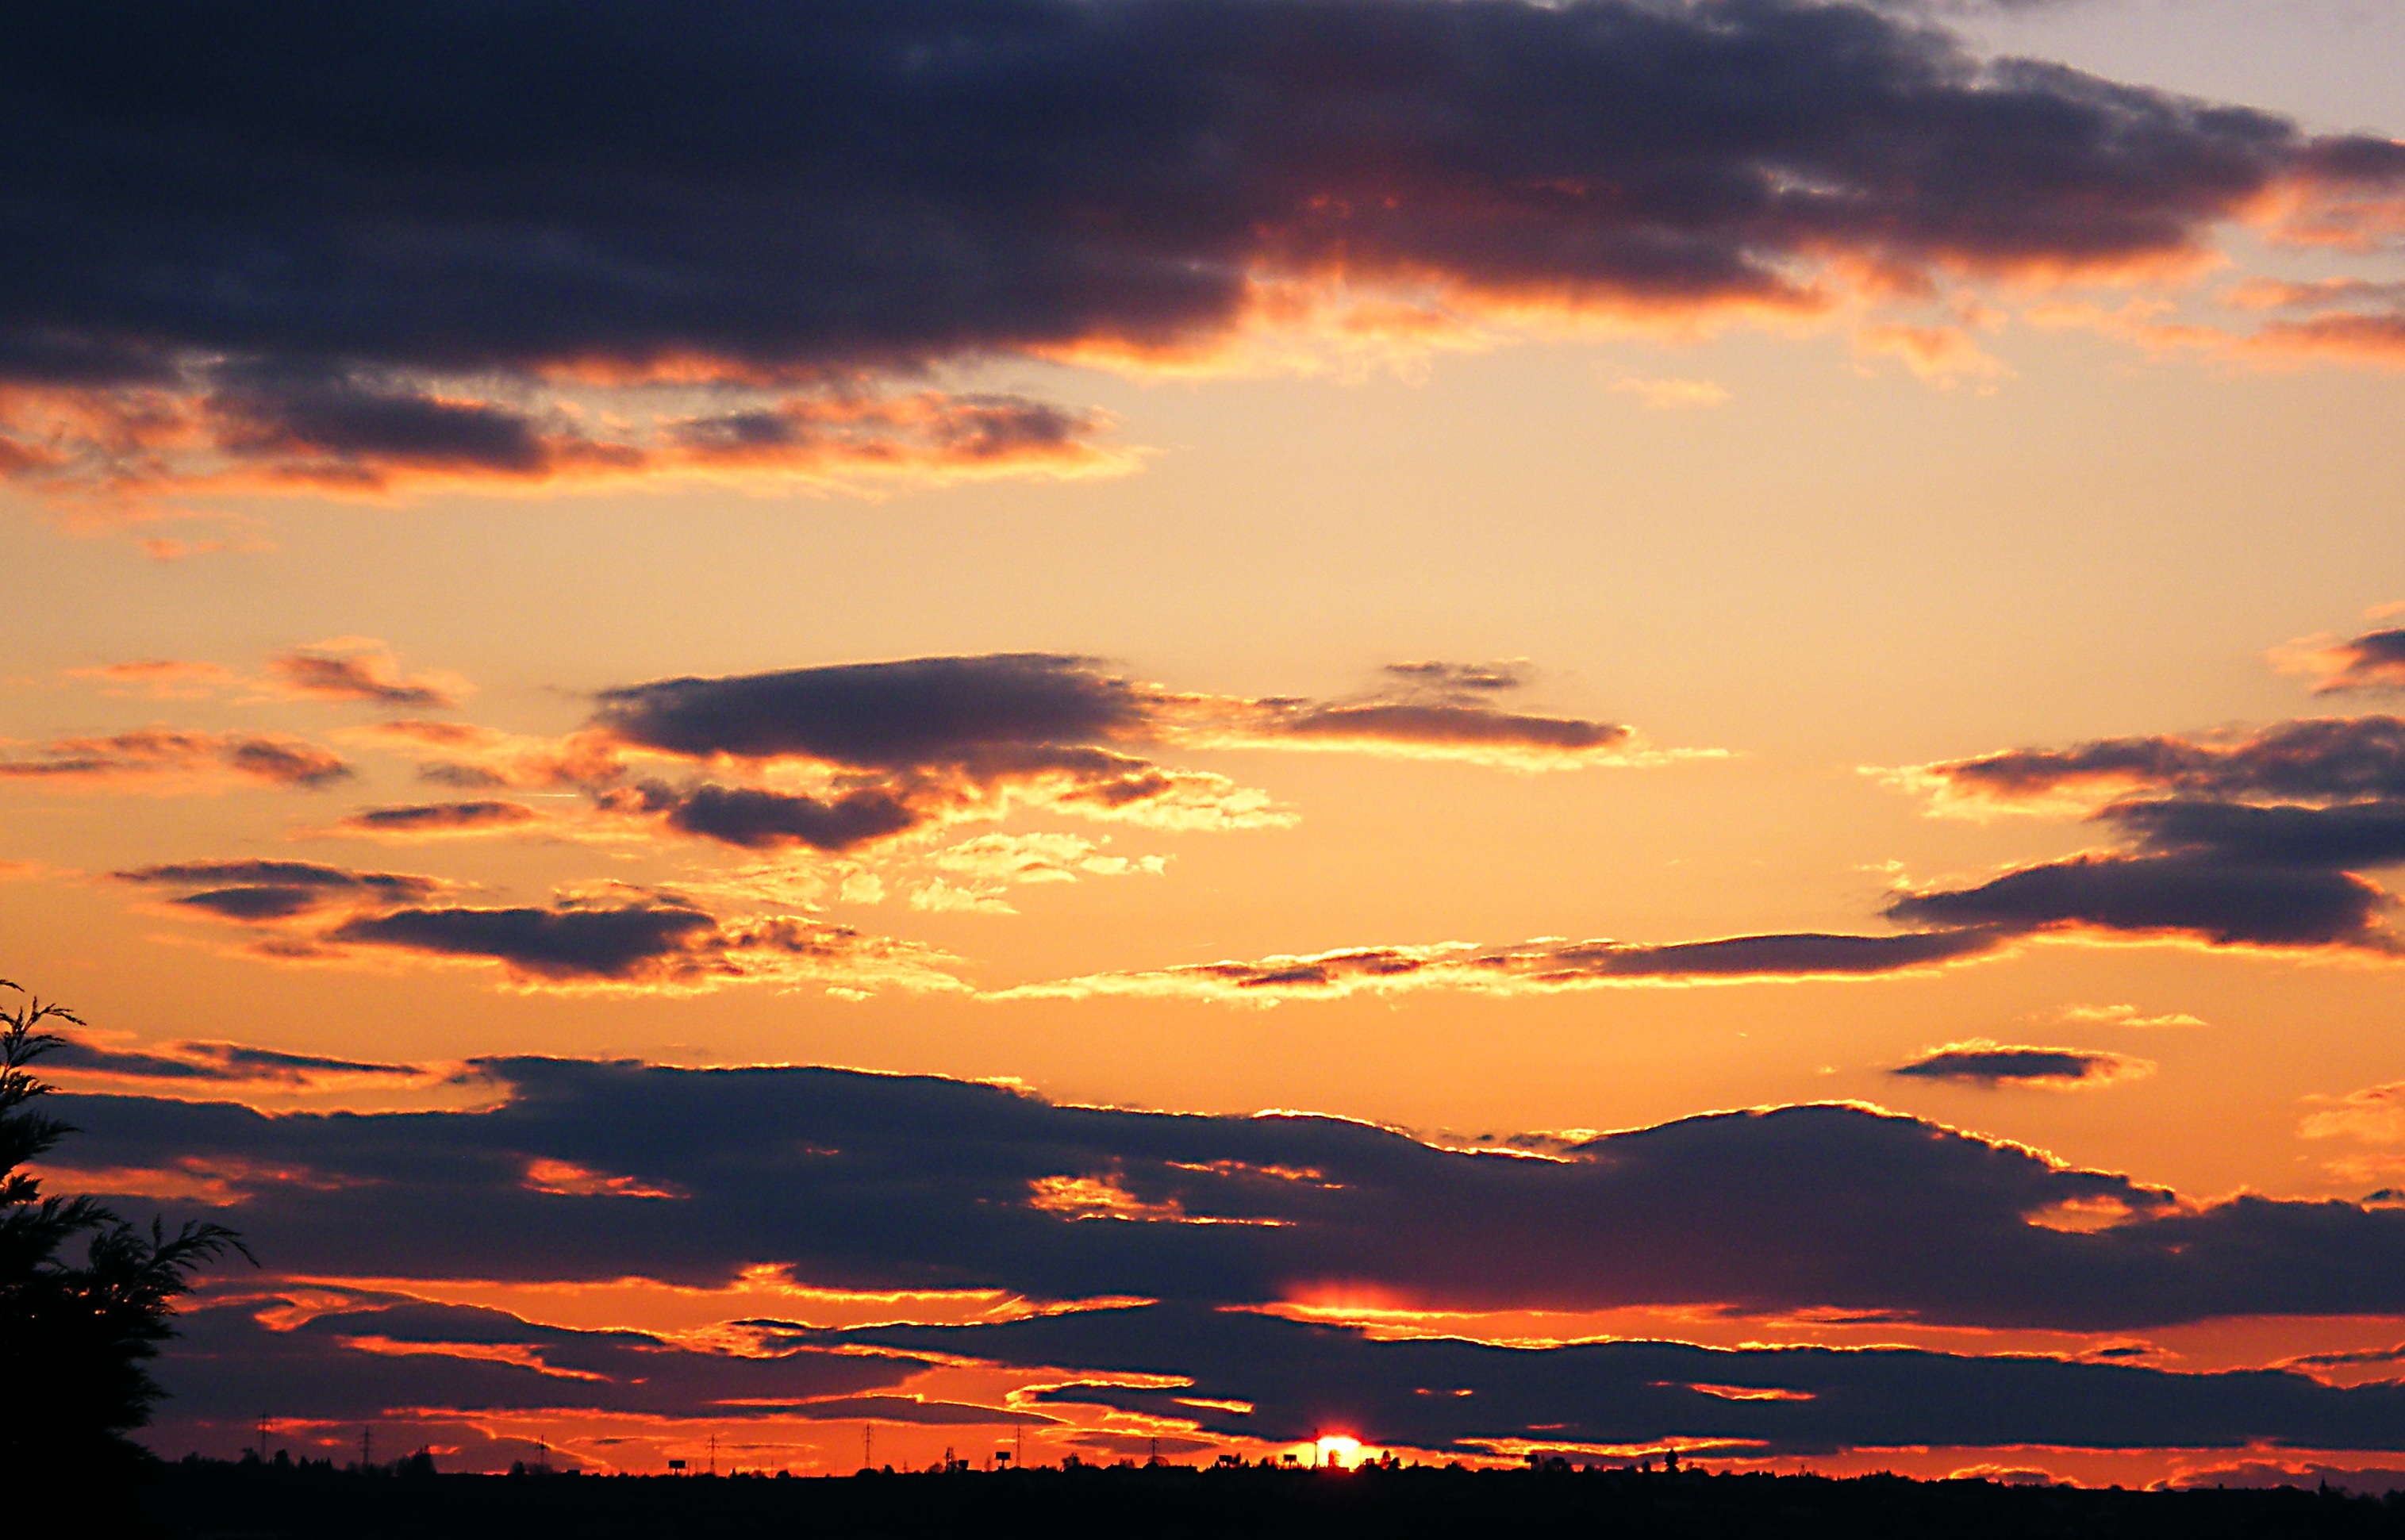
horizon, cloud, sky, sun, sunrise, sunset, morning, dawn, atmosphere, dusk, evening, heaven, glow, west, clouds, afterglow, red sky at morning